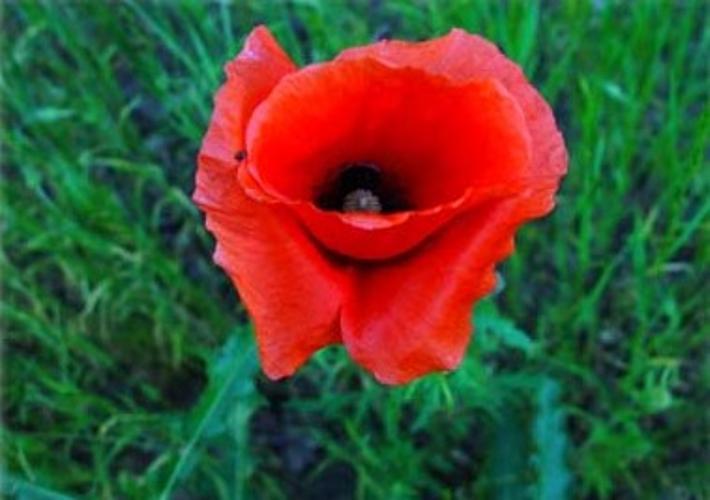
Label: corn poppy